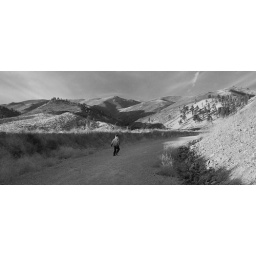
My son on the mountain in back of our house in Nevada.